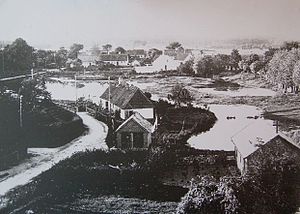
Blovstrød Kommune / Befolkningsudviklingen i Blovstrød Kommune
Blovstrød i 1916 set fra kirketårnet.
Blovstrød Sognekommune omfattende kun eet sogn, Blovstrød og blev oprettet i 1842 i henhold til anordning af 13. august 1841 om landkommunalvæsenet. Blovstrød Sognekommune eksisterede indtil kommunalreformen 1970, hvor store dele af kommunen blev sammenlagt med Hørsholm Sognekommune og fortsatte som Hørsholm Kommune.